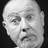
Emotion: surprise